Peg solitaire

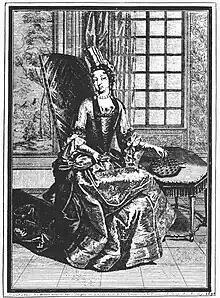
The Princess of Soubise playing solitaire, 1697

Peg Solitaire, Solo Noble, Solo Goli, Marble Solitaire or simply Solitaire is a board game for one player involving movement of pegs on a board with holes. Some sets use marbles in a board with indentations. The game is known as solitaire in Britain and as peg solitaire in the US where 'solitaire' is now the common name for patience.